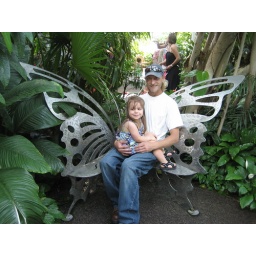
Uncle Jay and Kira in the butterfly house